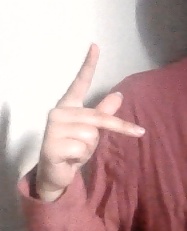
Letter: dha